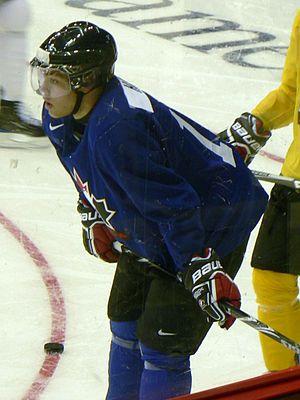
Taylor Hall est un joueur professionnel canadien de hockey sur glace. Premier choix des Oilers d'Edmonton lors du repêchage de 2010 de la Ligue nationale de hockey, il évolue au sein de la formation des Coyotes de l'Arizona depuis décembre 2019.